Narcís Vinyoles

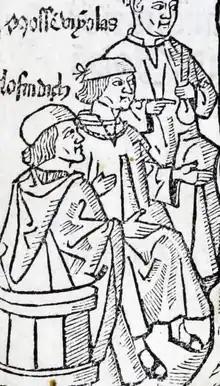
Vinyoles in a 1497 engraving

Narcís Vinyoles, also Narciso Viñoles (between 1442 and 1447 – 1517) was a poet, lawyer and politician from Valencia, Spain. He was twice appointed to the post of Justicia Civil, the supreme judge in civil cases, and in 1495, King Ferdinand II recommended him for Justicia Criminal. He was married to Brianda de Santángel, niece of the banker Luis de Santángel who financed the voyage of Christopher Columbus.